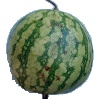
Label: watermelon